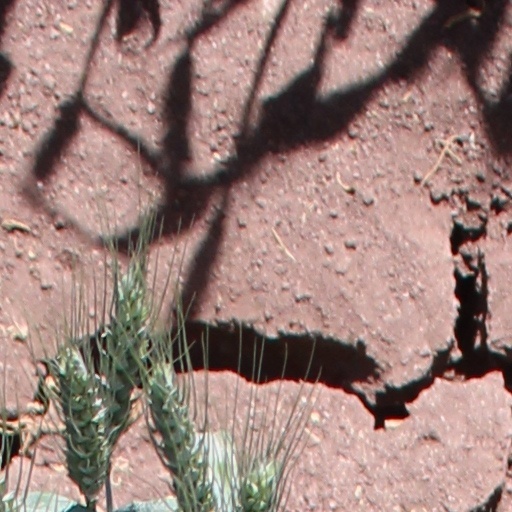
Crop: wheat